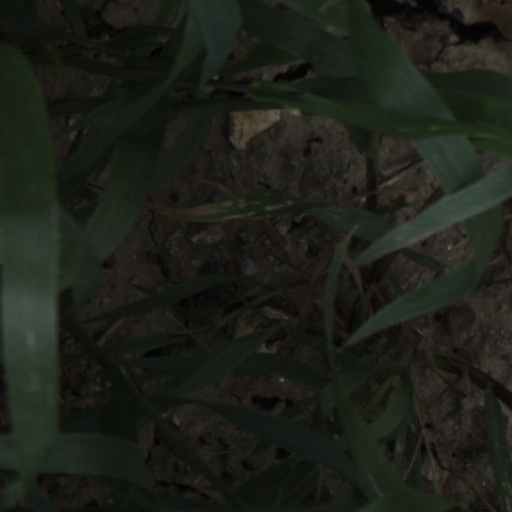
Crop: wheat